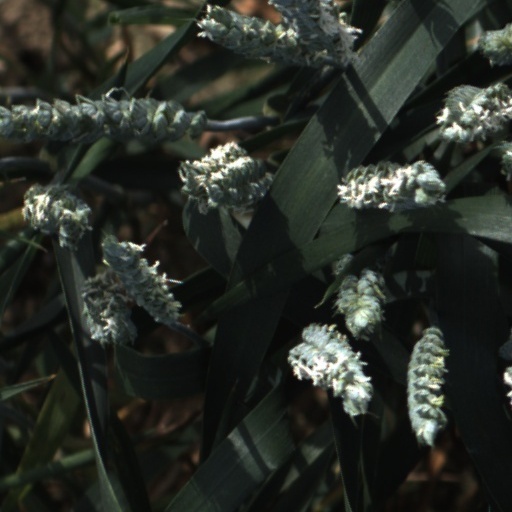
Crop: wheat